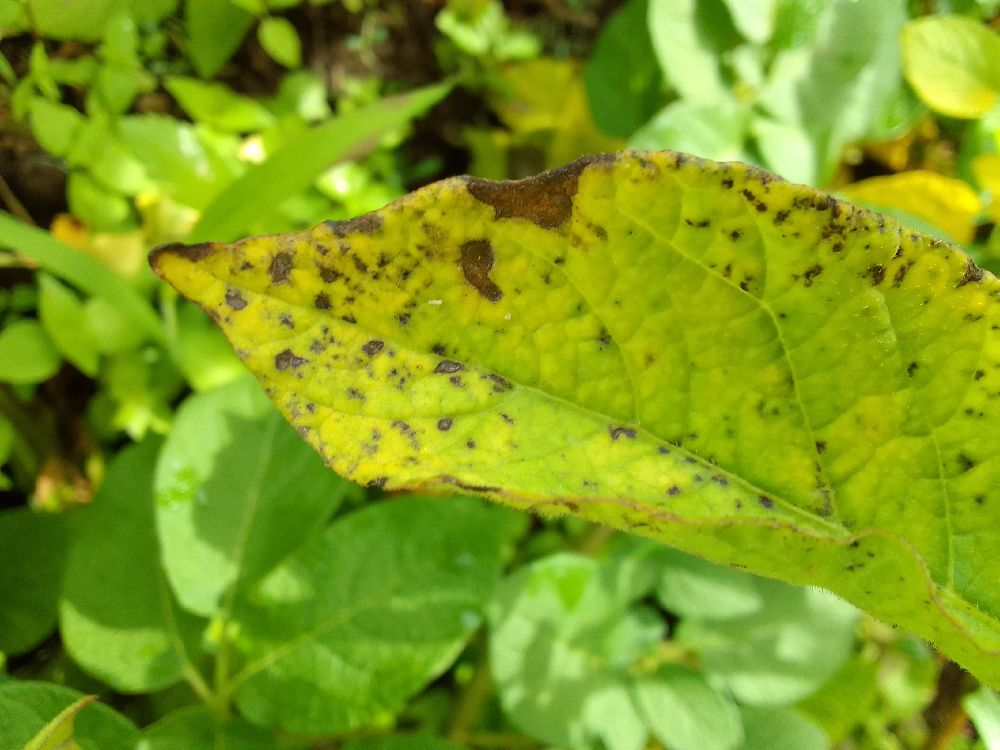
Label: Early blight